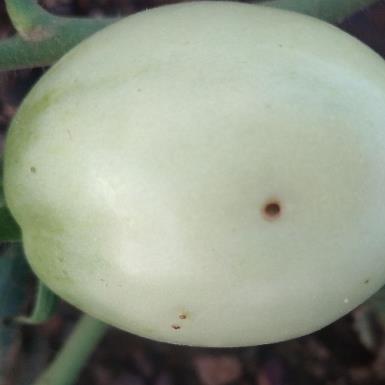
Crop: Tomato
Condition: helicoverpa-armigera-p